Cladding (construction)

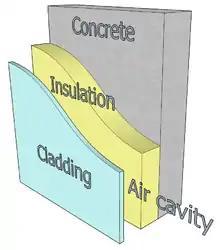
An example of cladding

Cladding is the application of one material over another to provide a skin or layer. In construction, cladding is used to provide a degree of thermal insulation and weather resistance, and to improve the appearance of buildings. Cladding can be made of any of a wide range of materials including wood, metal, brick, vinyl, and composite materials that can include aluminium, wood, blends of cement and recycled polystyrene, wheat/rice straw fibres. Rainscreen cladding is a form of weather cladding designed to protect against the elements, but also offers thermal insulation. The cladding does not itself need to be waterproof, merely a control element: it may serve only to direct water or wind safely away in order to control run-off and prevent its infiltration into the building structure. Cladding may also be a control element for noise, either entering or escaping. Cladding can become a fire risk by design or material.